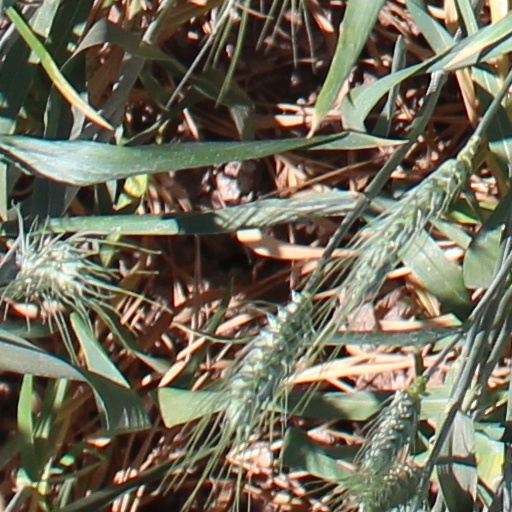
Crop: wheat